Avalon (Alpharetta, Georgia)

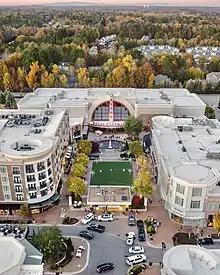
Avalon - November 2021

Avalon is a mixed-use development in Alpharetta, Georgia. Phase I of the site includes of retail space, a 12-screen Regal Cinemas theater, 105,000 square foot of Class A office space over retail, 101 single-family residences and 250 luxury rental homes. Phase I opened In October 2014 drawing shoppers away from North Point Mall. Phase II, with additional business and residential space, opened in April 2017.